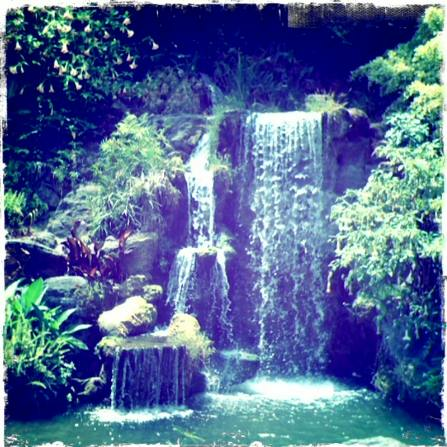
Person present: No